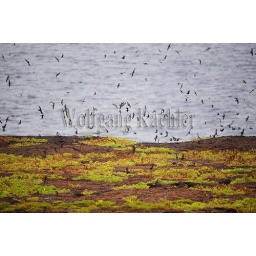
Ecuador, galapagos islands, tower island (Genovesa), storm petrel colony, birds in flight